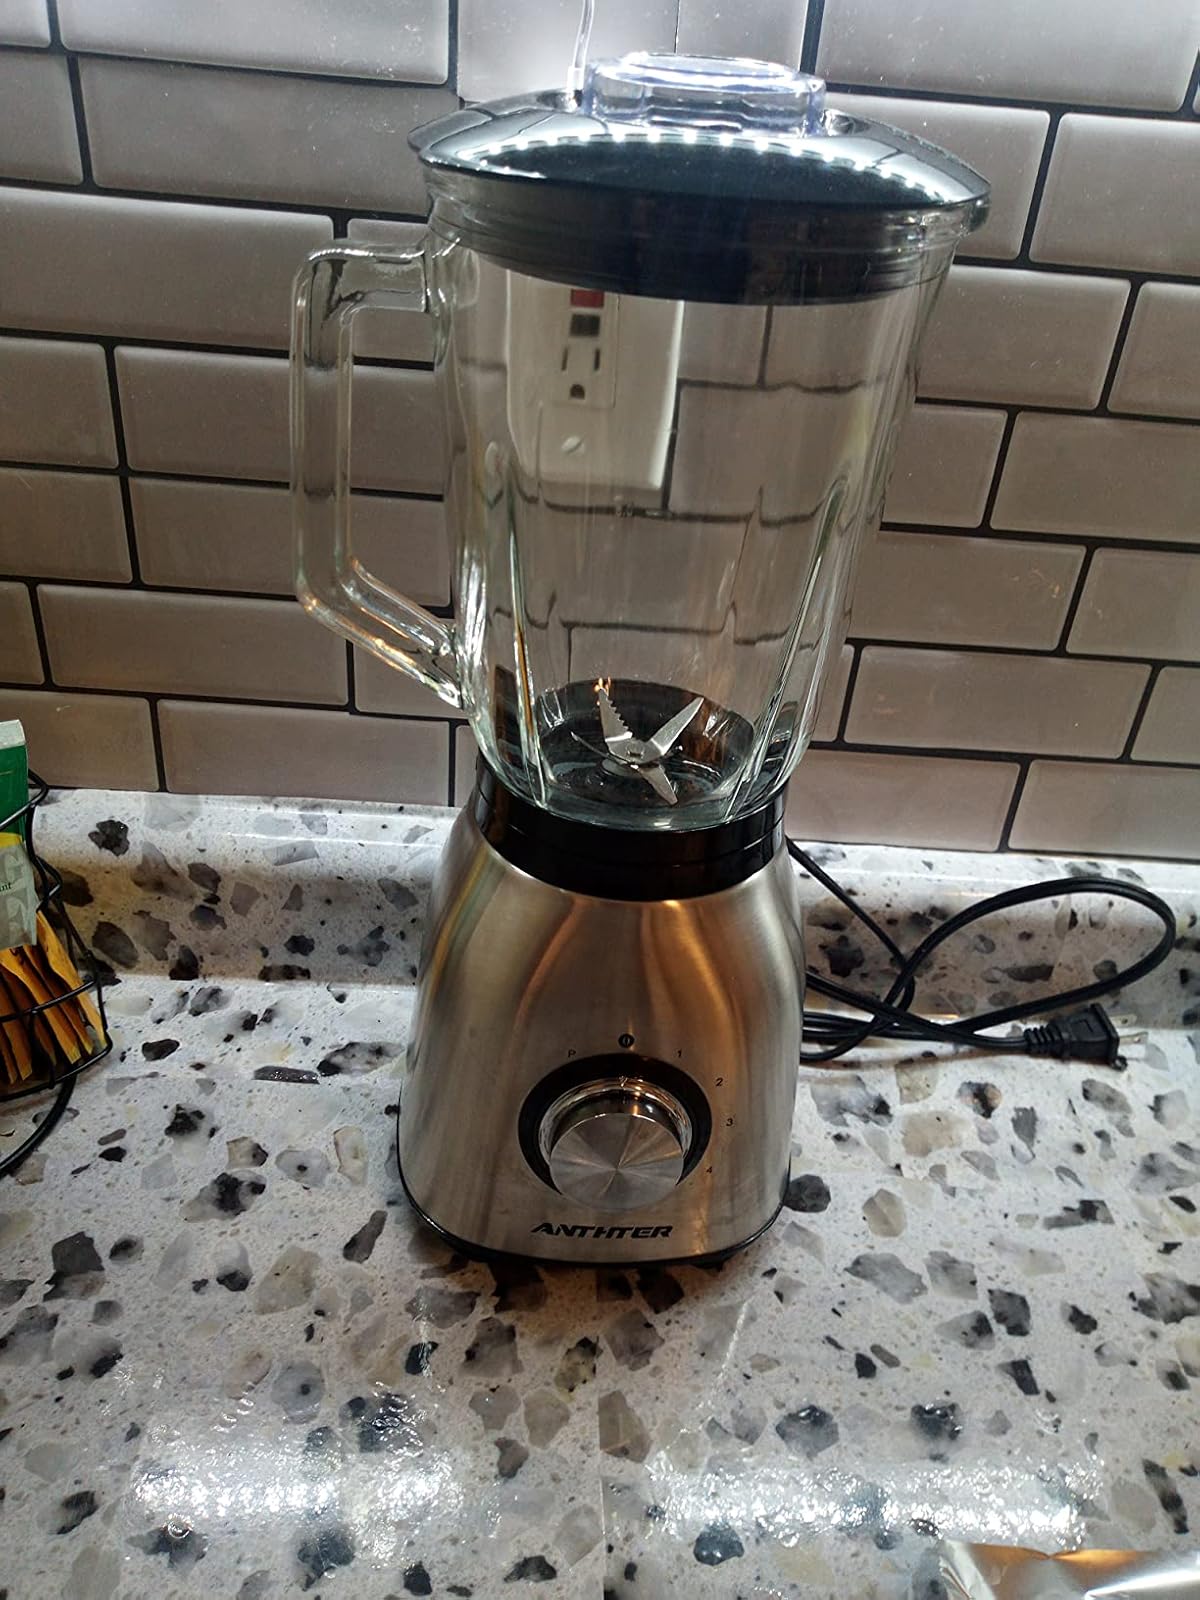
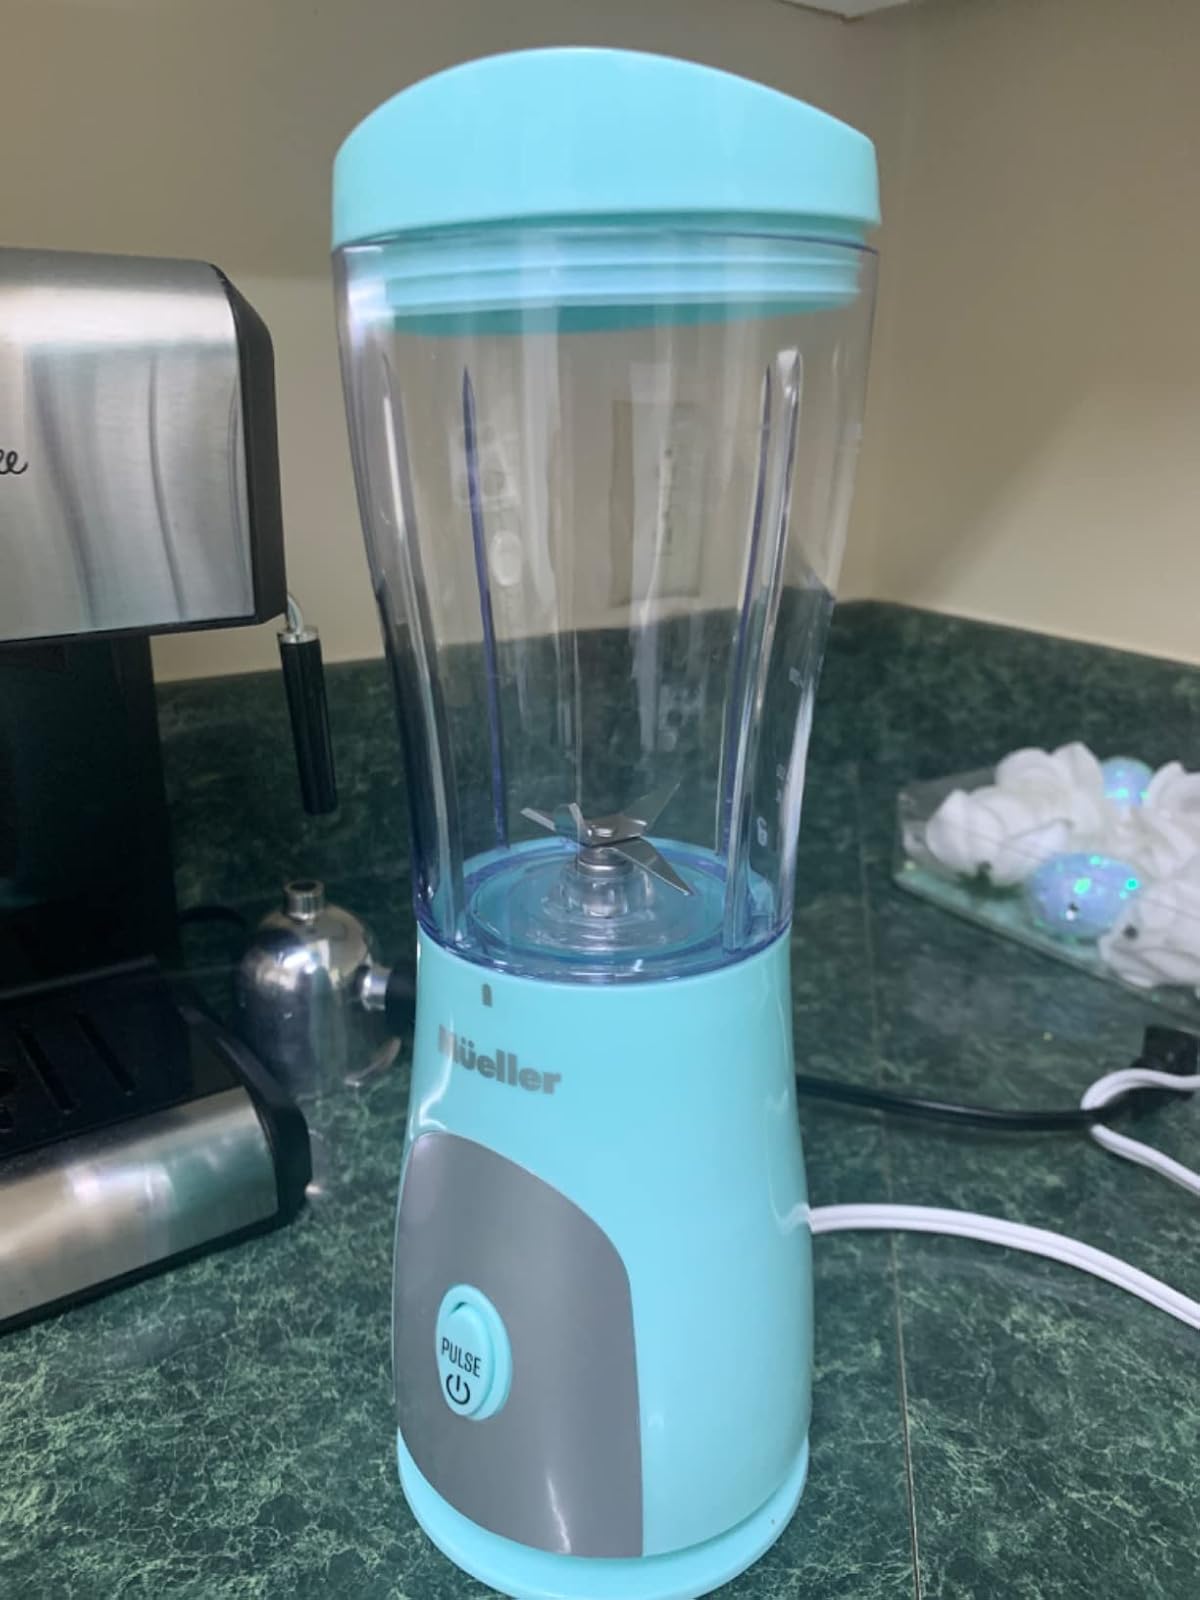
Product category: items_blender
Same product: no